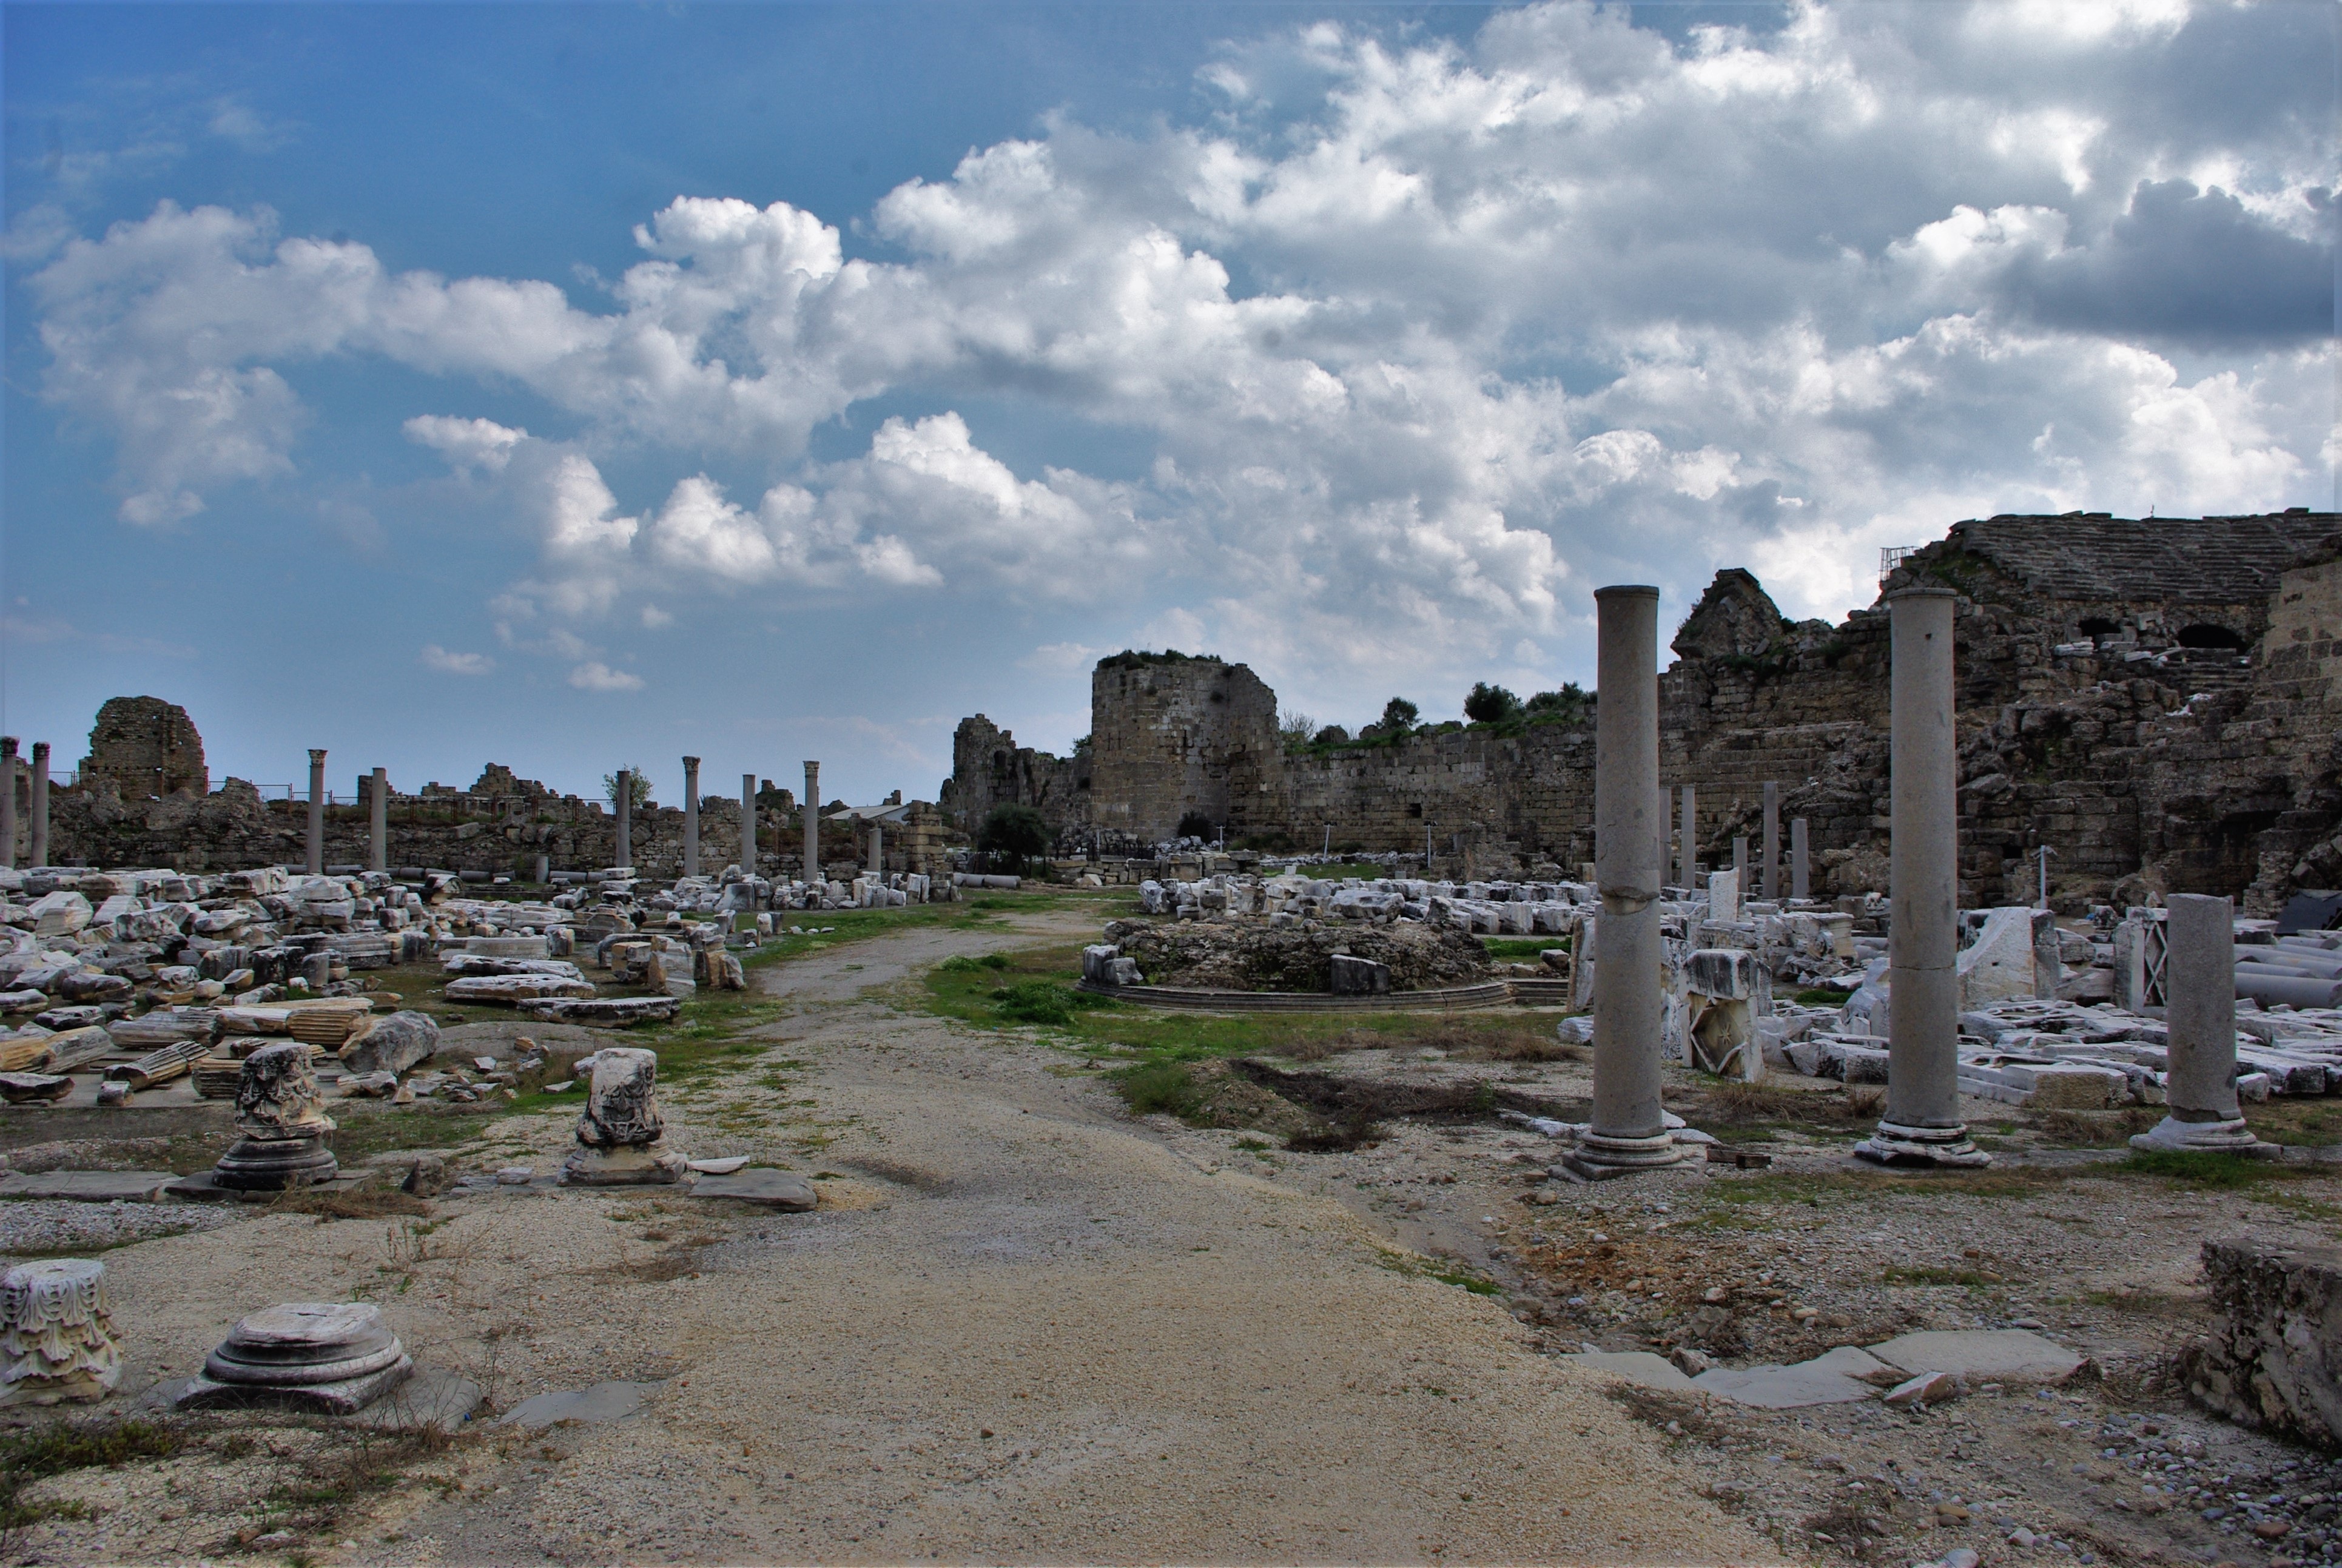
landscape, sea, coast, rock, architecture, sky, view, building, travel, scenic, landmark, ruin, concrete, places of interest, stones, clouds, roadway, ruins, turkey, side, away, columnar, antiquity, ancient rome, archaeological site, turkish riviera, ruins of side, ancient history, human settlement